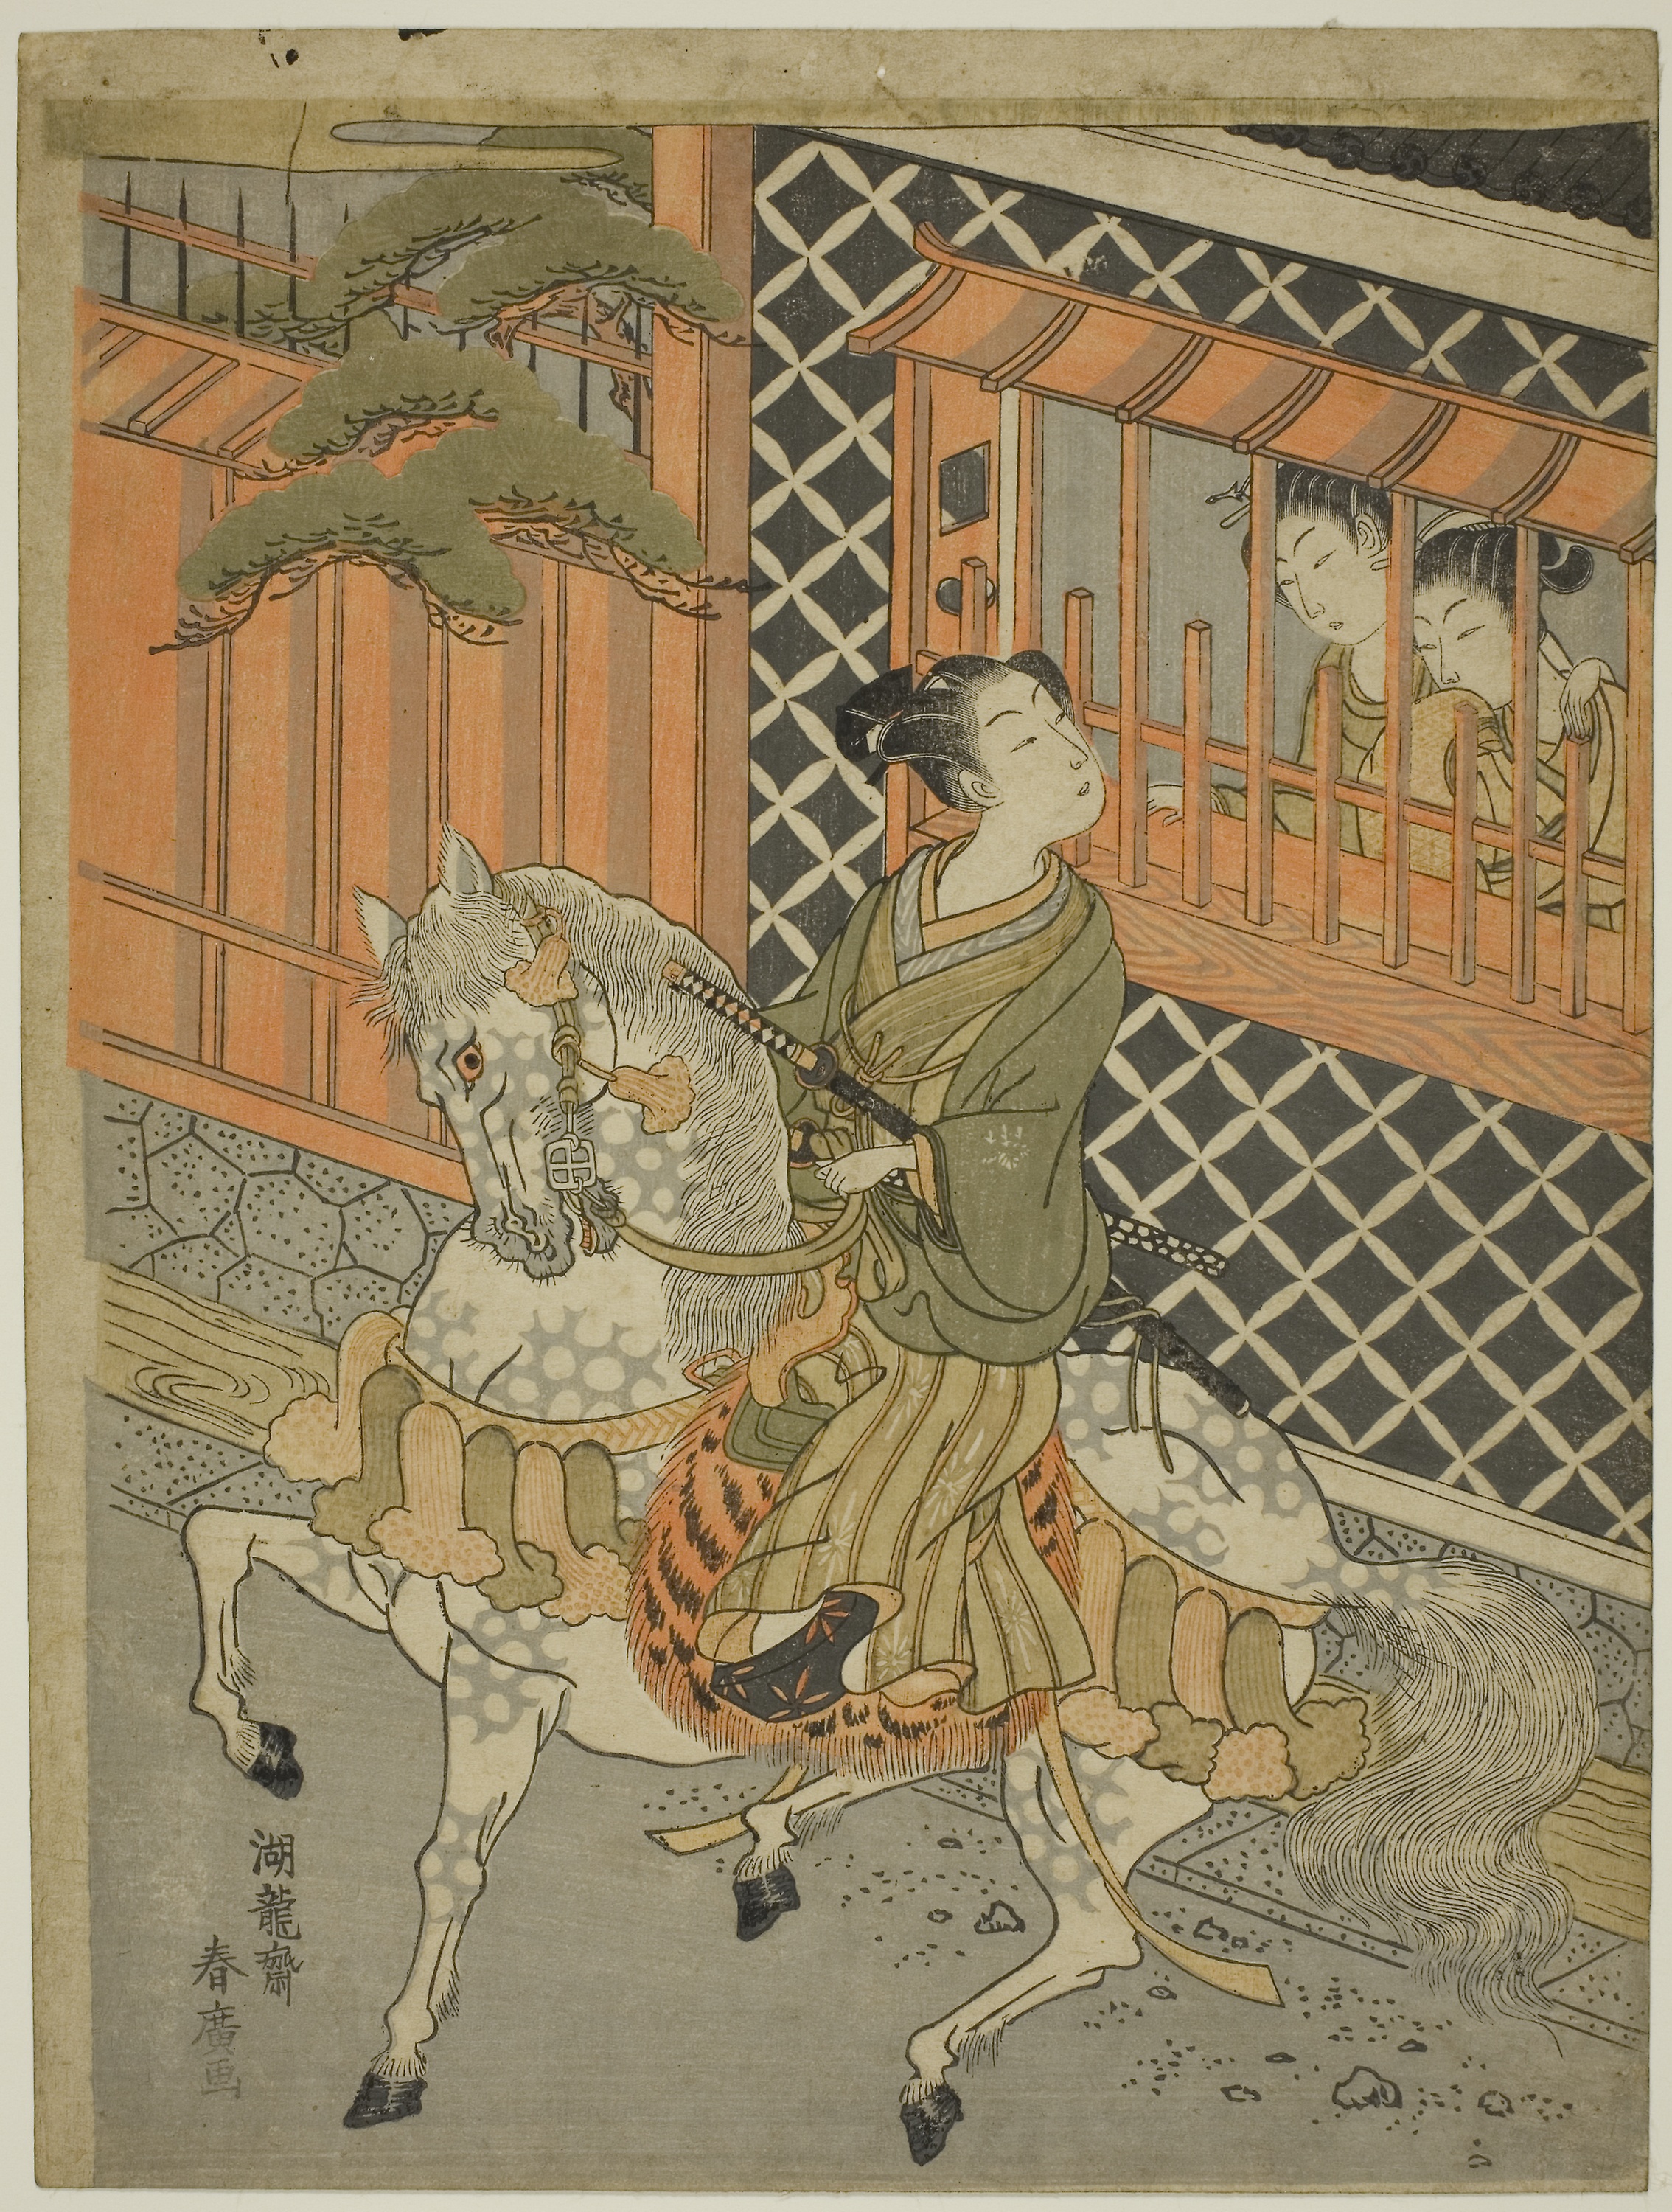
art, painting, illustration, history, textile, ancient history, miniature, visual arts, artwork